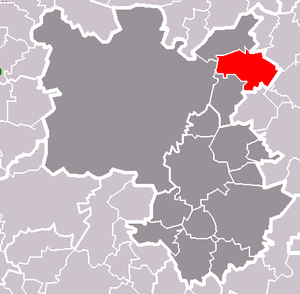
Dýšina est une commune du district de Plzeň-Ville, dans la région de Plzeň, en République tchèque. Sa population s'élevait à 1 844 habitants en 2018.